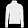
Label: Pullover